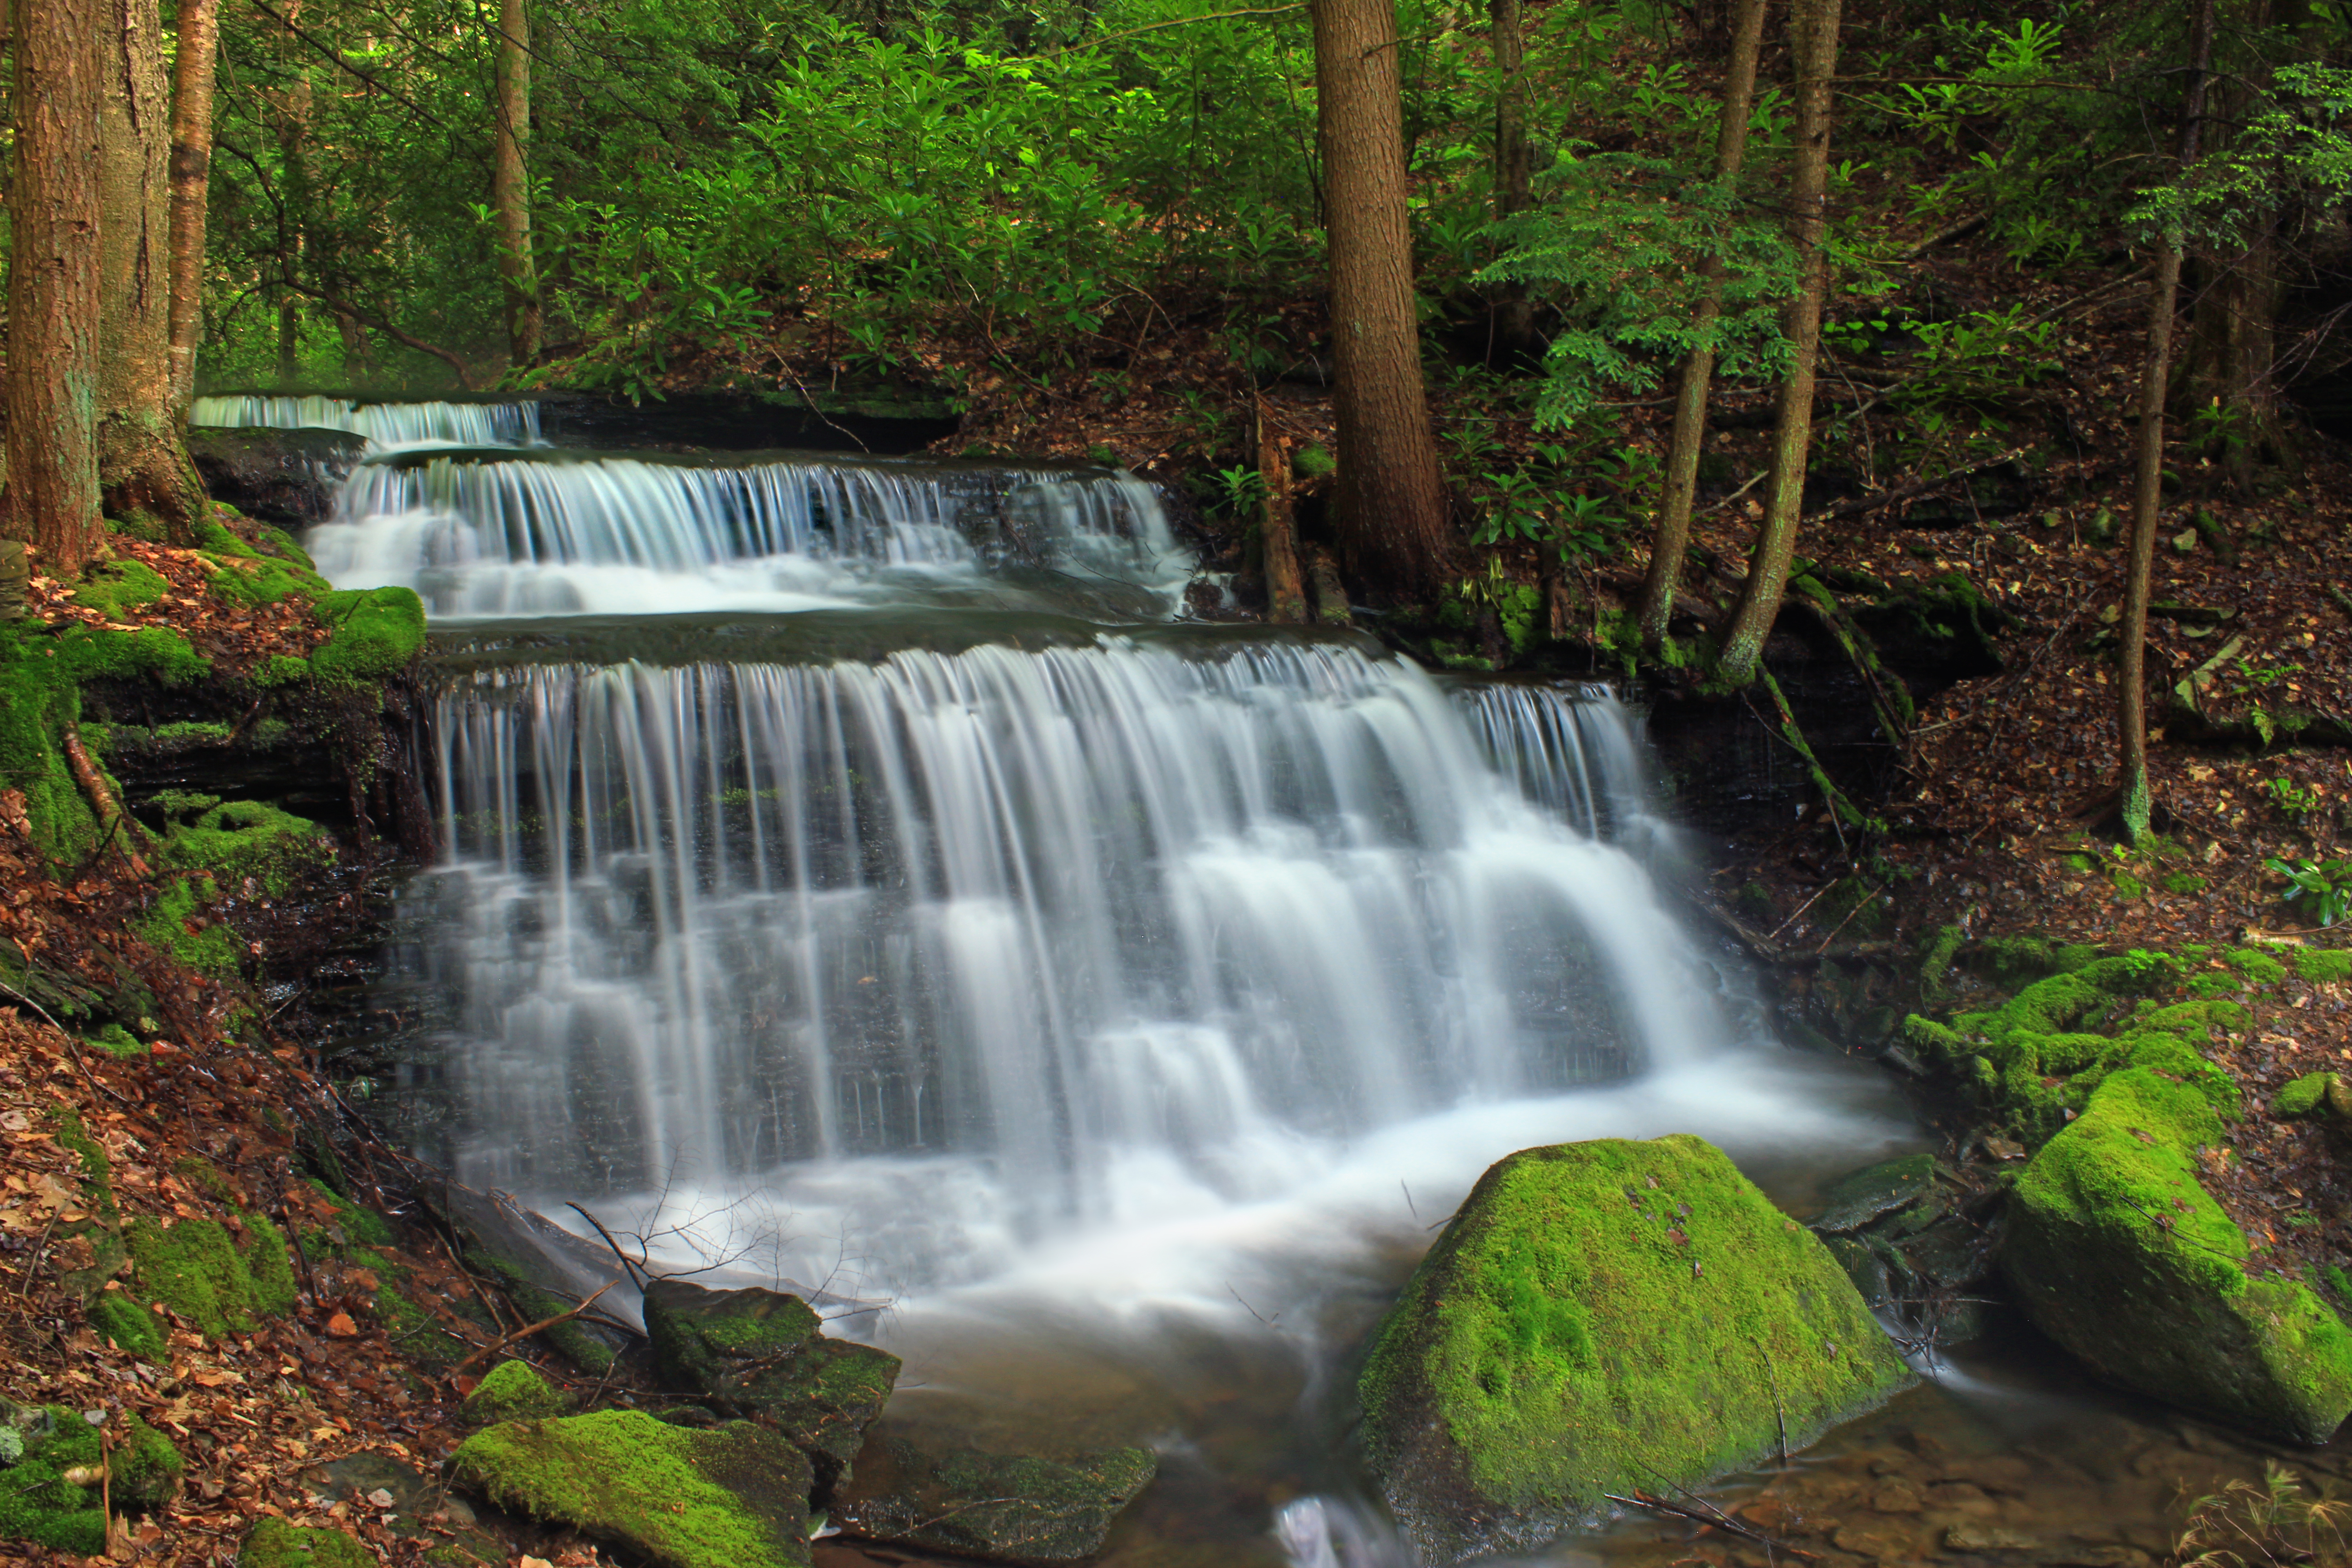
water, forest, waterfall, creek, hiking, moss, stream, spring, jungle, autumn, body of water, trees, rocks, creativecommons, rainforest, falls, clintoncounty, pennsylvaniawilds, lowlight, ravine, cascades, pennsylvania, sproulstateforest, centrecounty, chuckkeipertrail, yostrun, yostrunloop, yostruntrailloop, rhododendron, yostrunfalls, wasserfall, woodland, habitat, water feature, watercourse, state park